The White Roses of Ravensberg (1919 film)

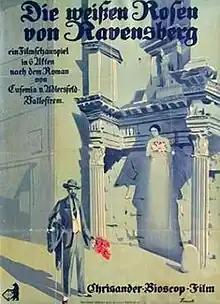

The White Roses of Ravensberg (German: Die weißen Rosen von Ravensberg) is a 1919 German silent drama film directed by and starring Nils Olaf Chrisander. It is based on the 1896 novel by Eufemia von Adlersfeld-Ballestrem which was later adapted into a 1929 film of the same title.